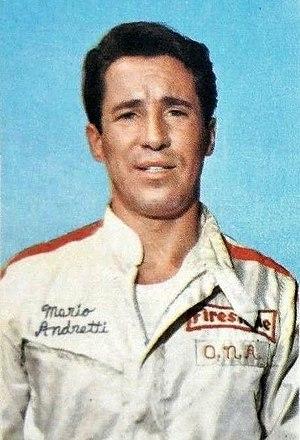
Mario Andretti en 1970 - Campioni dello Sport 1970-1971, n°56
Mario Andretti, né le 28 février 1940 à Montona dans la province d'Istrie en Italie est un pilote automobile italo-américain. Au cours d'une carrière s'étalant sur près de cinq décennies, il se distingue dans l'histoire du sport automobile en remportant le championnat du monde de Formule 1 en 1978, les 500 miles d'Indianapolis en 1969, les 500 miles de Daytona en 1967 et quatre championnats de monoplace nord-américaine. Il a également remporté plusieurs courses de midget-cars, de sprint-cars et de dragster.